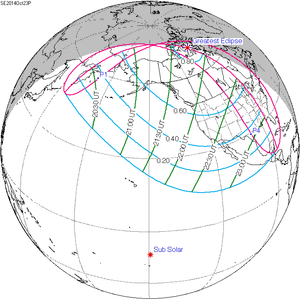
Une éclipse solaire partielle a eu lieu le 23 octobre 2014. Il s'agit de la 9ᵉ éclipse partielle du XXIᵉ siècle.